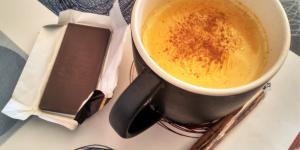
golden milk facil leche dorada